Bitola

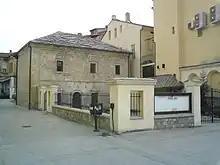
The Magaza, a gallery in the center of the city.

The city has many historical building dating from many historical periods. The most notable ones are from the Ottoman age, but there are some from the more recent past.